UVG Urbanstar

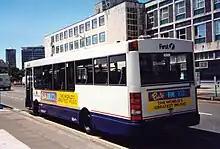
First Western National Caetano Compass bodied Dennis Dart rear in 2009

In 1998 the design rights were purchased by Salvador Caetano who continued to build it as the Caetano Compass. It was mainly sold to small provincial operators, although Limebourne purchased 34 for use on London Regional Transport contracted services.